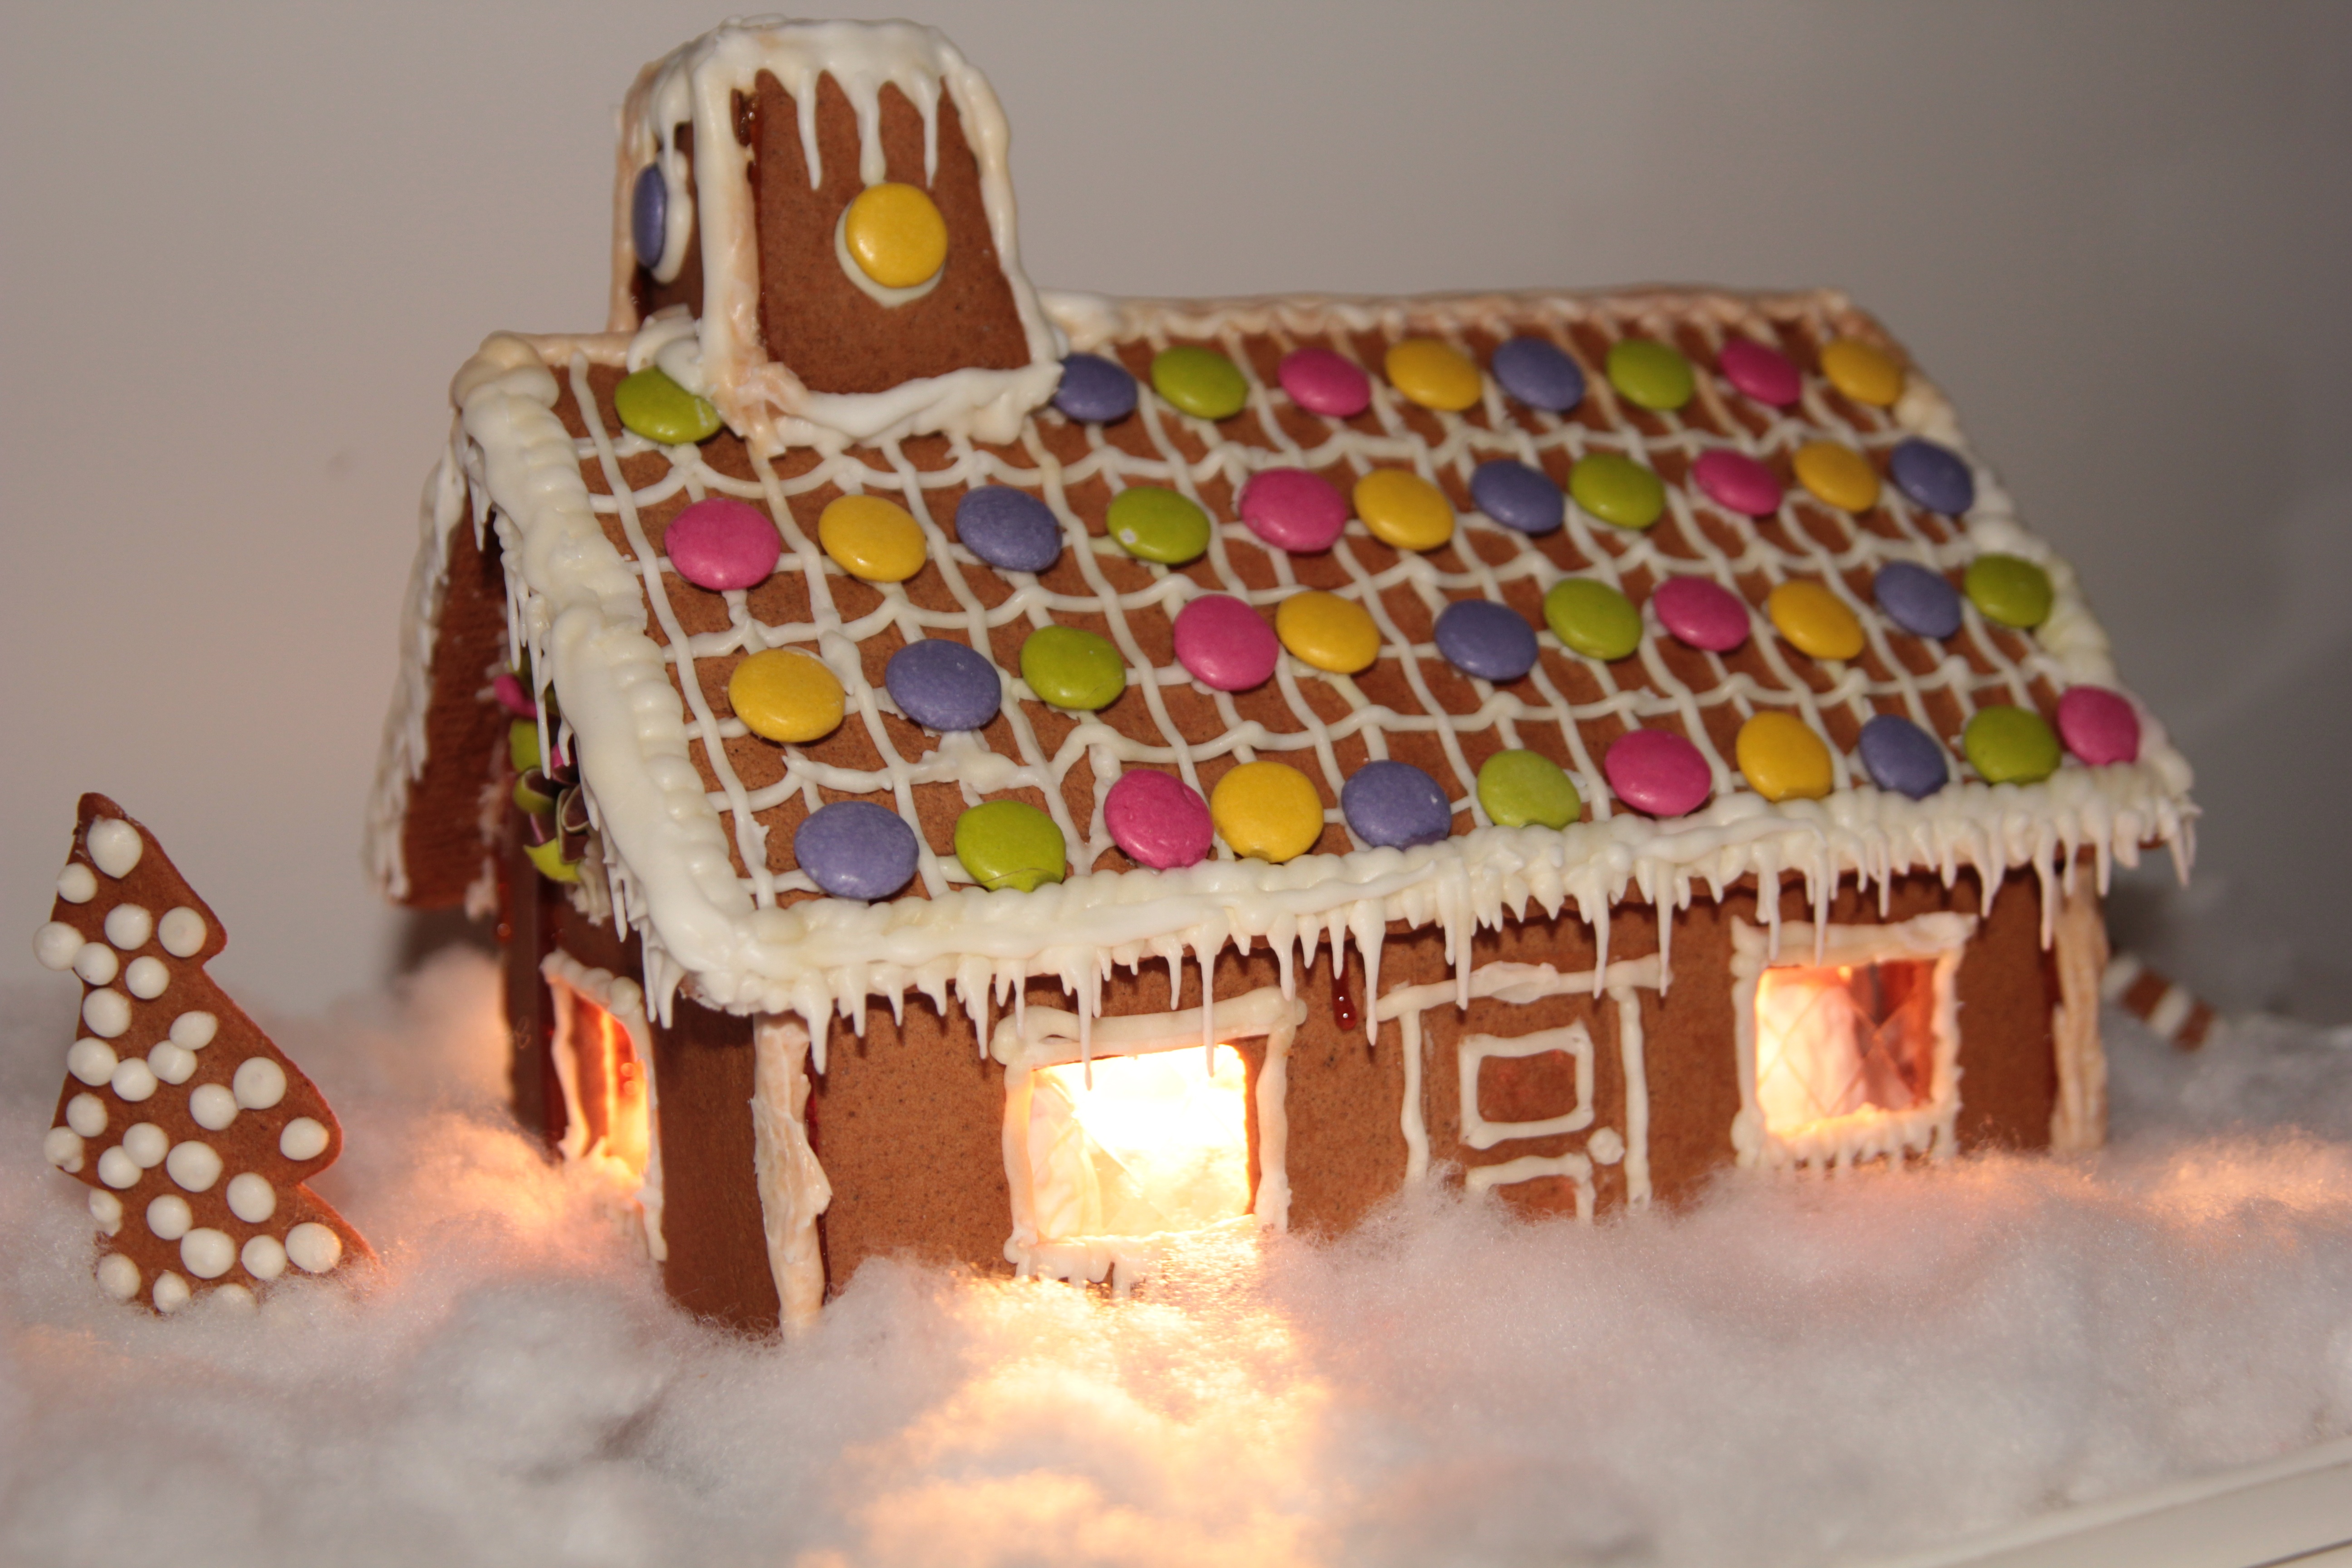
food, baking, christmas, dessert, advent, gingerbread, rear, lebkuchen, decorate, pasteles, gingerbread house, pepparkaksbak, royal icing, gingerbread houses, christmas crafts